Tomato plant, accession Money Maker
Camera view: bottom (45 deg); turntable rotation: 60 degrees
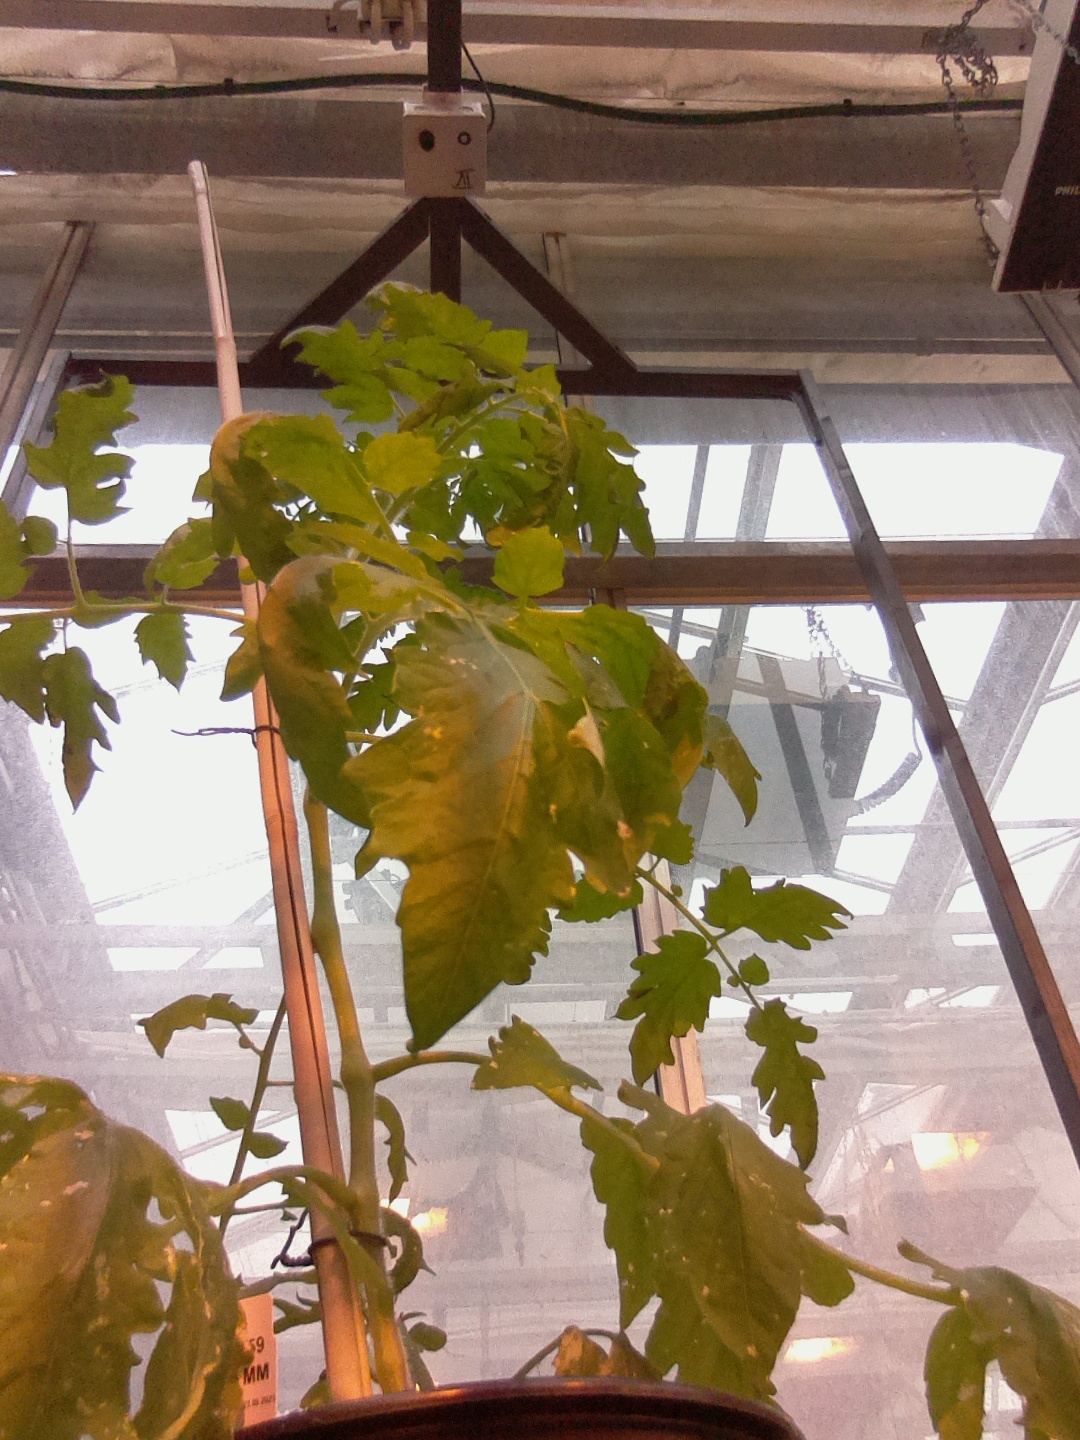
BBCH growth stage 60: First flowers open